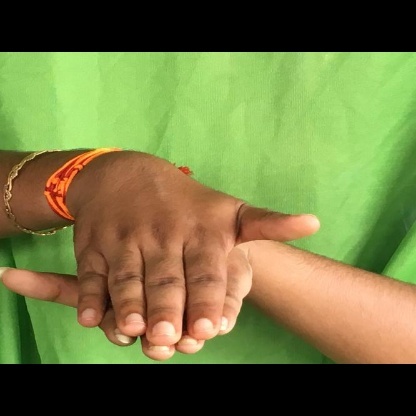
Mudra: Matsya